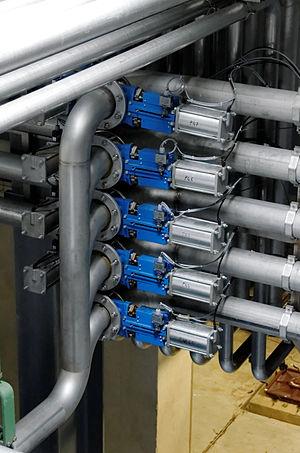
Une vanne est un dispositif destiné à contrôler le débit d'un fluide liquide, gazeux, pulvérulent ou multiphasique, en milieu libre ou en milieu fermé